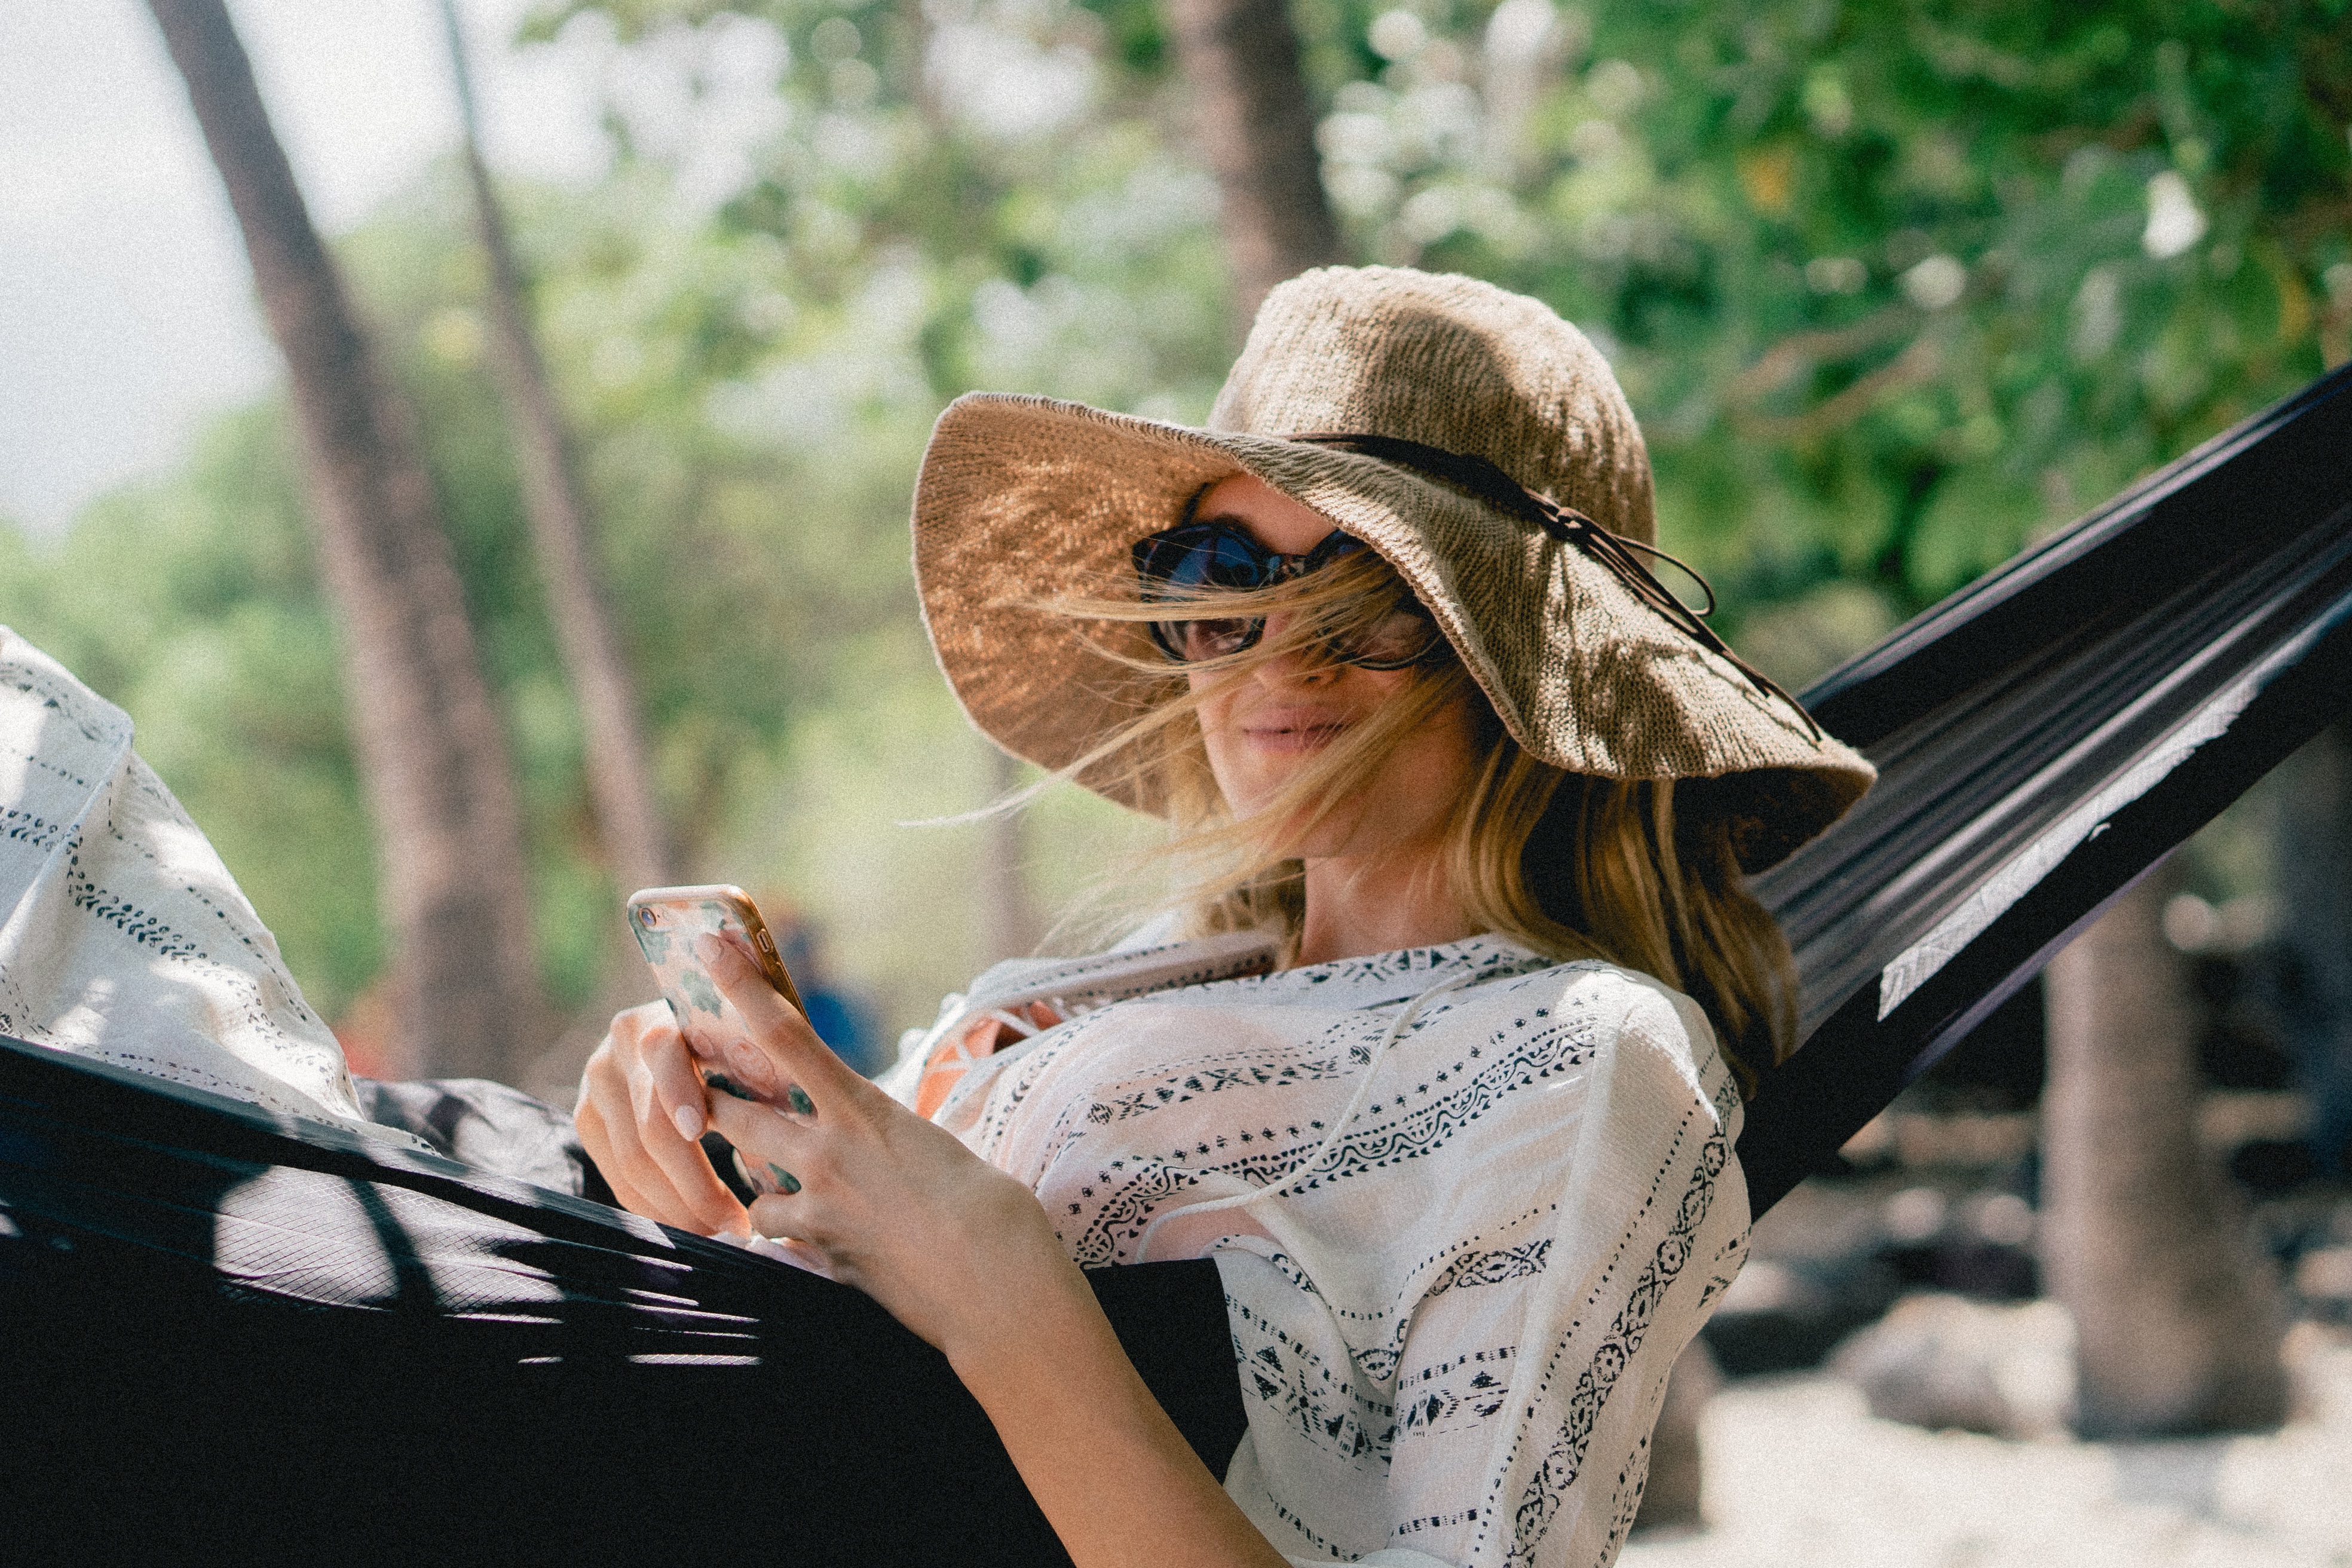
girl, spring, season, fun, photograph, beauty, photo shoot